Sunidhi Chauhan

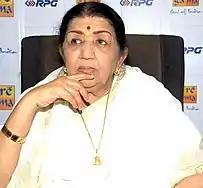
Lata Mangeshkar has significantly influenced Chauhan and her music

Chauhan was introduced to music by her father and credits her "powerful" voice to him. She acknowledges that western music had a huge impact in her singing and confessed that she likes to perform "songs that have a western flavour in them". Believing that her voice has a "global appeal", she feels that her exposure to international music has only "sharpened" her skills while she does not forcefully tries to imply a western feel to the song. She considers Lata Mangeshkar as her biggest inspiration, calling her "a temple of music". She grew up listening to music by Mangeshkar and Asha Bhosle and is equally influenced by singers like Kavita Krishnamurthy, Sadhana Sargam, K.S.Chithra, Alka Yagnik, Kishori Amonkar, Kishore Kumar and Manna Dey.